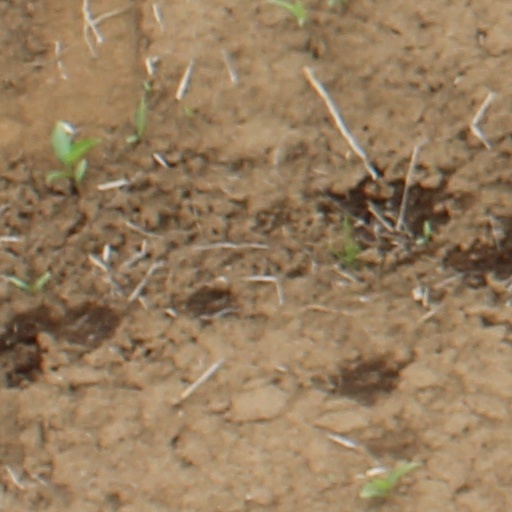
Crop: wheat